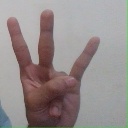
अक्षर: क्ष